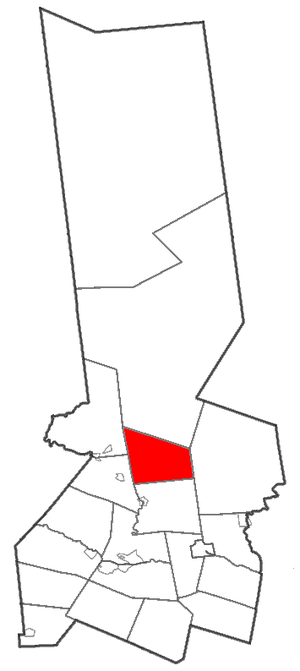
Norway est une ville du comté d'Herkimer dans l'État de New York aux États-Unis. Sa population était de 711 habitants au recensement de 2000, et de 762 en 2010.